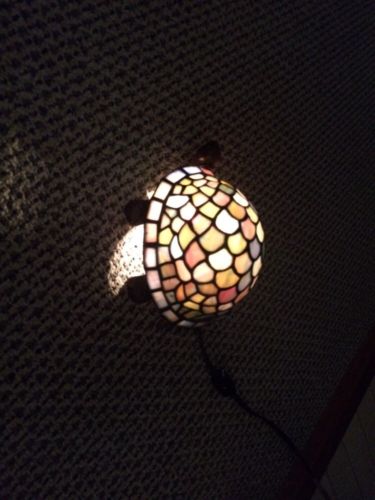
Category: lamp